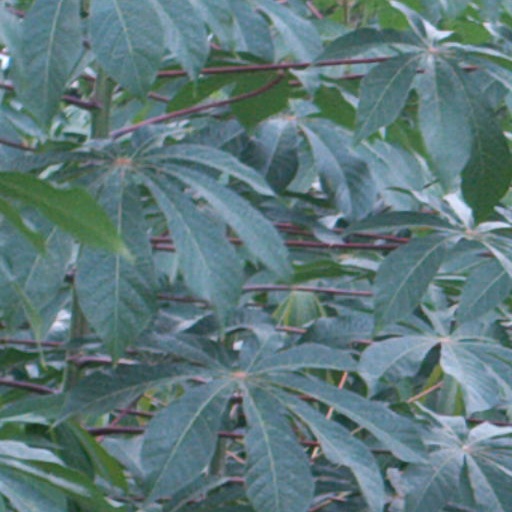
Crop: cassava